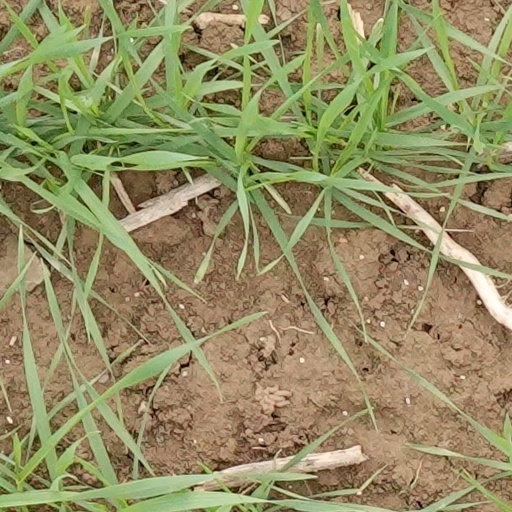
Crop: wheat